Oke Kutumbham

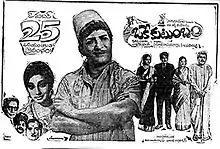
Theatrical release poster

Oke Kutumbam is a 1970 Indian Telugu-language drama film, produced by Ch. Raghava Rao and K. Basavaiah, presented by Nagabhushanam and directed by A. Bhimsingh. The film stars N. T. Rama Rao, Lakshmi, Kanta Rao, and music composed by S. P. Kodandapani. It is a remake of Bhimsingh's own Tamil film "Paava Mannippu" (1961).